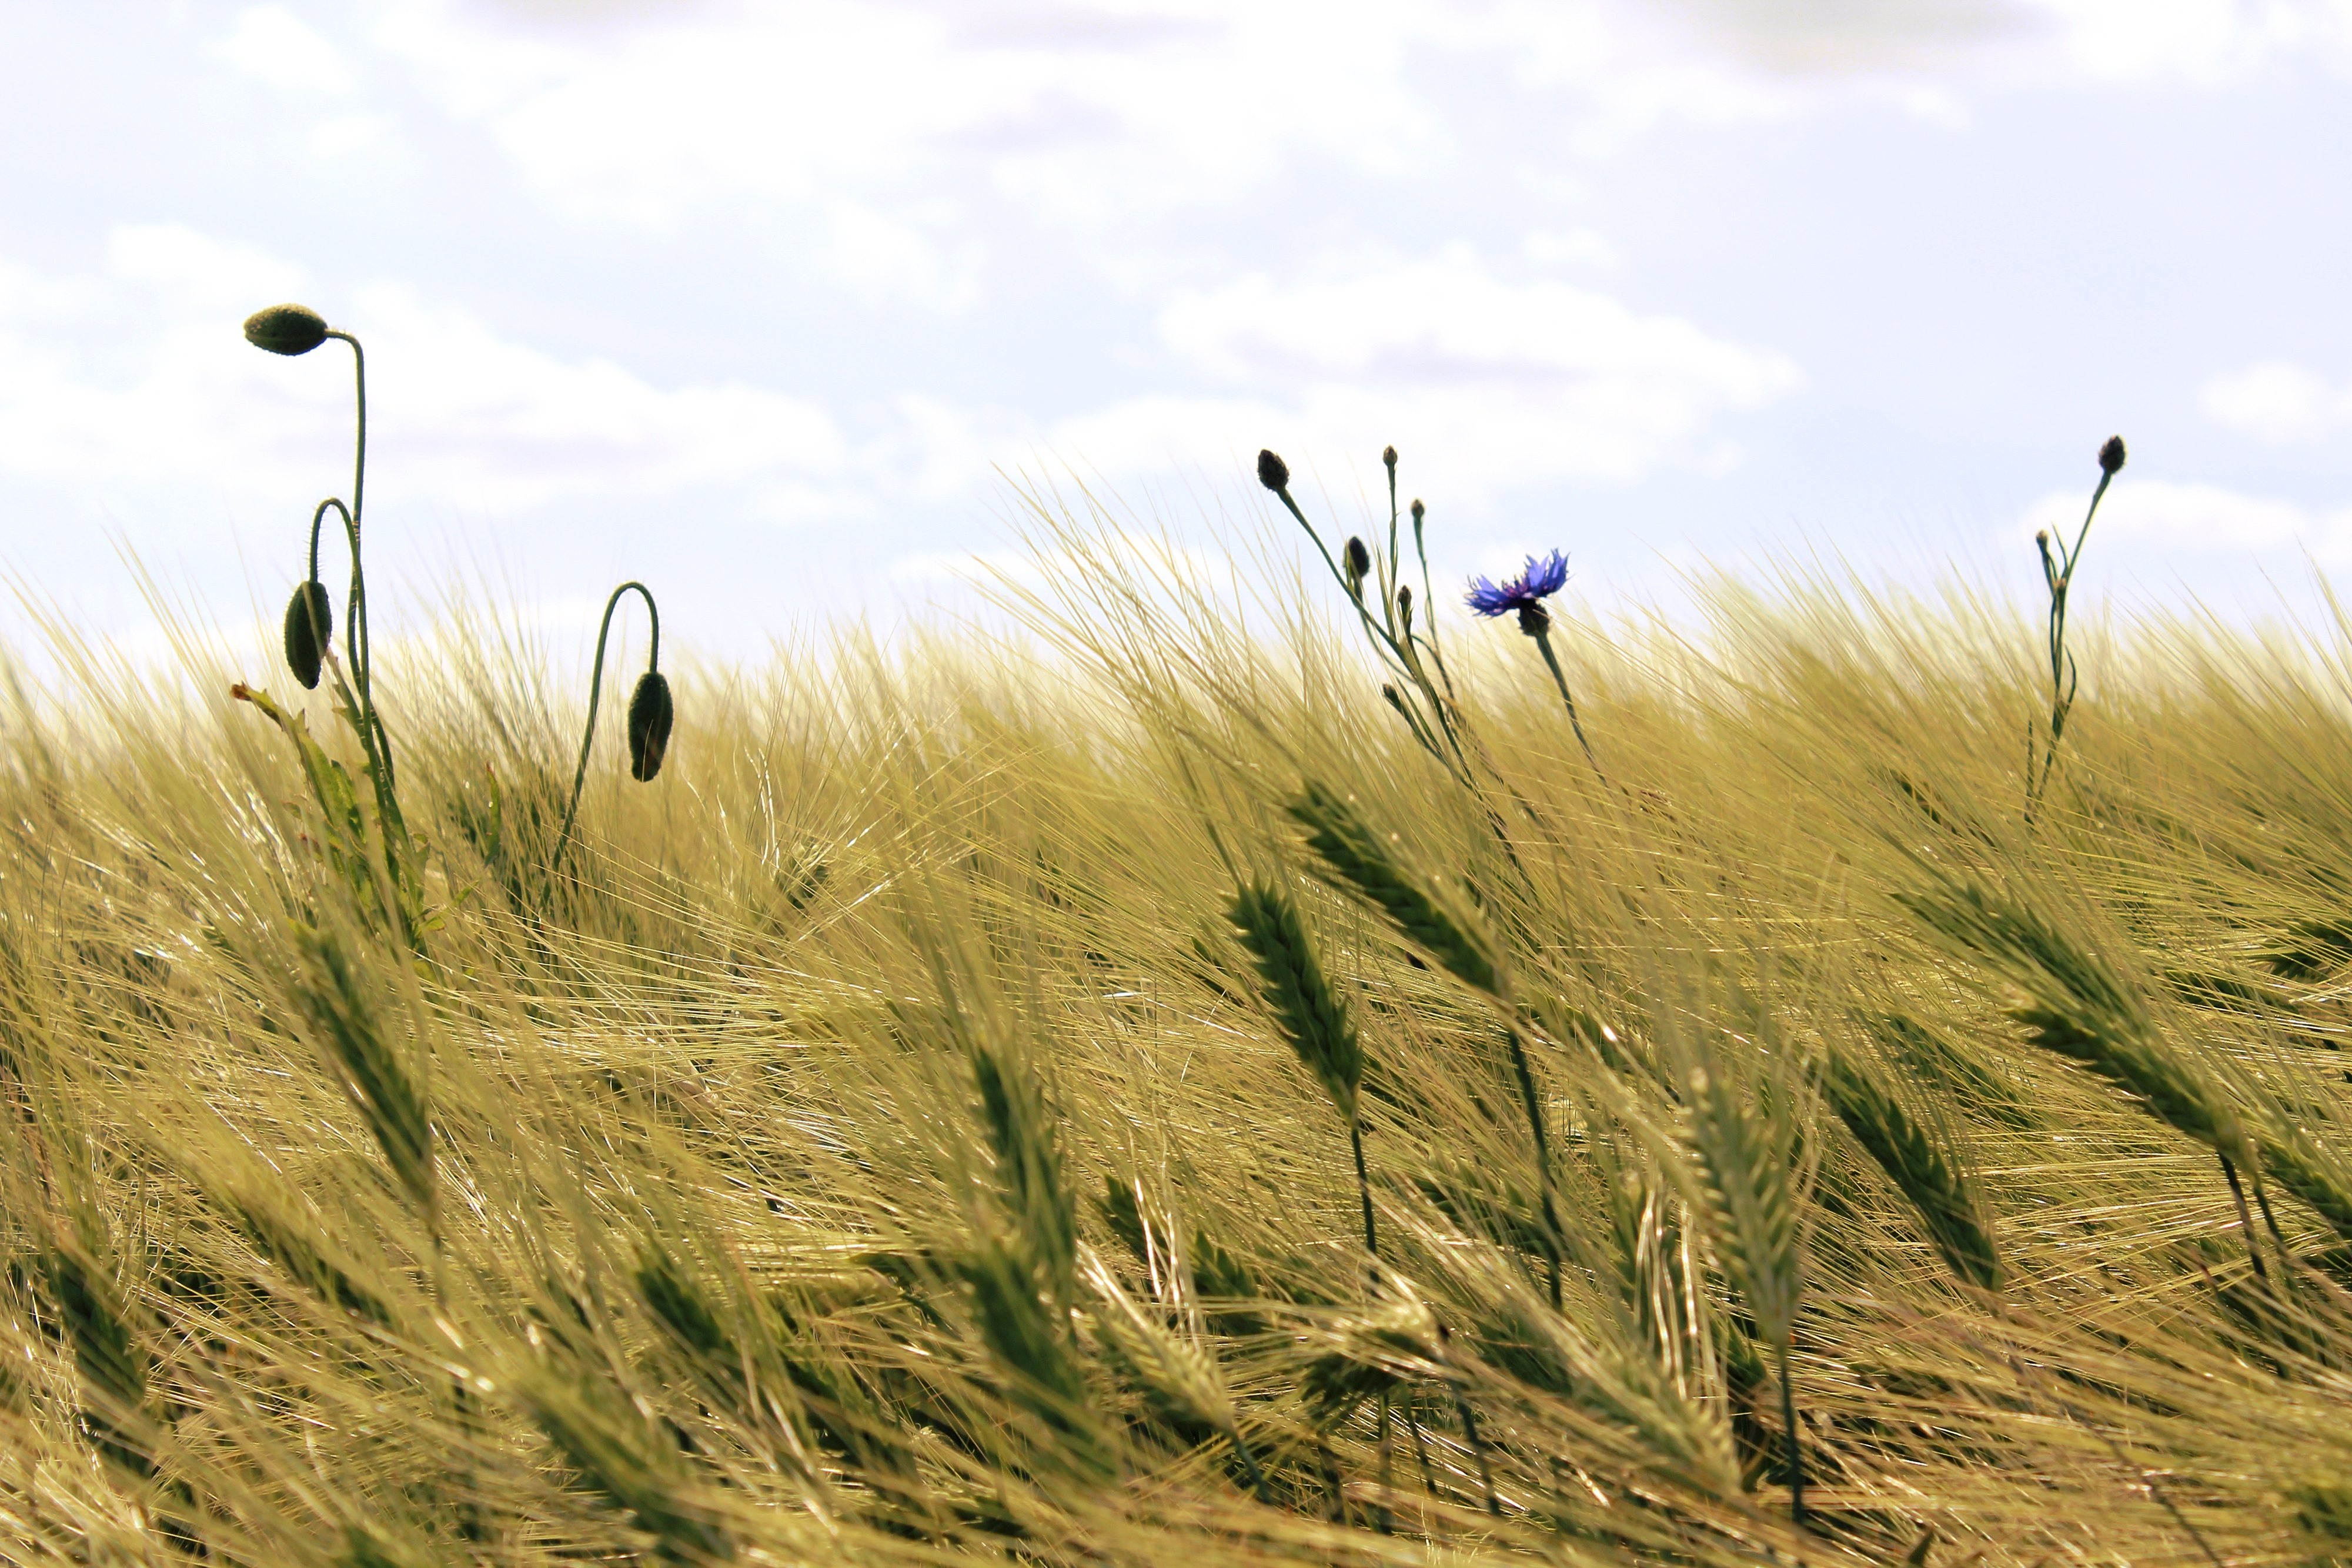
landscape, nature, grass, sand, plant, sky, field, meadow, barley, wheat, grain, prairie, flower, wind, summer, rural, food, harvest, crop, blue, agriculture, plain, spike, flowers, wheat field, clouds, grassland, rye, cornfield, cereals, ecosystem, steppe, arable, golden yellow, cornflowers, flowering plant, commodity, barley field, wheat spike, grass family, land plant, phragmites, food grain